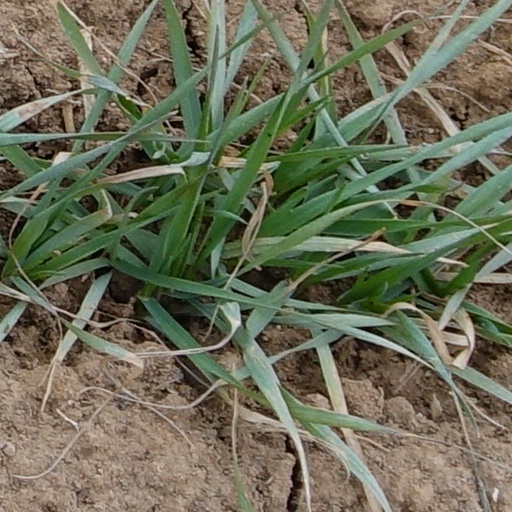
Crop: wheat